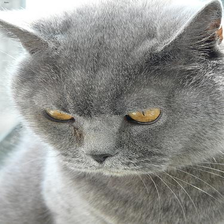
Species: cat
Breed: British Shorthair